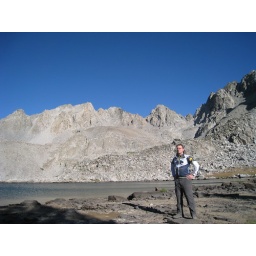
Trey in front of lake and mountain